Typocerus

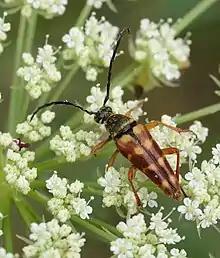
"T. velutinus"

Typocerus is a genus of beetles in the family Cerambycidae, containing the following species: